History of the Dallas Cowboys

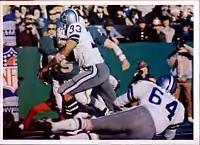
The Cowboys playing the Dolphins in their first Super Bowl championship.

The Cowboys moved from the Cotton Bowl to Texas Stadium in week six of the 1971 season. Although the first game in their new home was a 44–21 victory over New England, Dallas stumbled out of the gate by going 4–3 in the first half of the season, including losses to the mediocre New Orleans Saints and Chicago Bears. Landry named Staubach as the permanent starting quarterback to start the second half of the season, and Dallas was off and running. The Cowboys won their last seven regular season games (finishing 11–3) before dispatching of the Minnesota Vikings and San Francisco 49ers in the playoffs to return to the Super Bowl. In Super Bowl VI, behind an MVP performance from Staubach and a then Super Bowl record 252 yards rushing, the Cowboys crushed the upstart Miami Dolphins, 24–3, to finally bury the "Next Year's Champions" stigma. The Cowboys rushed for 252 yards, while holding the Dolphins, who went 17–0 in 1972, to 185 total yards.